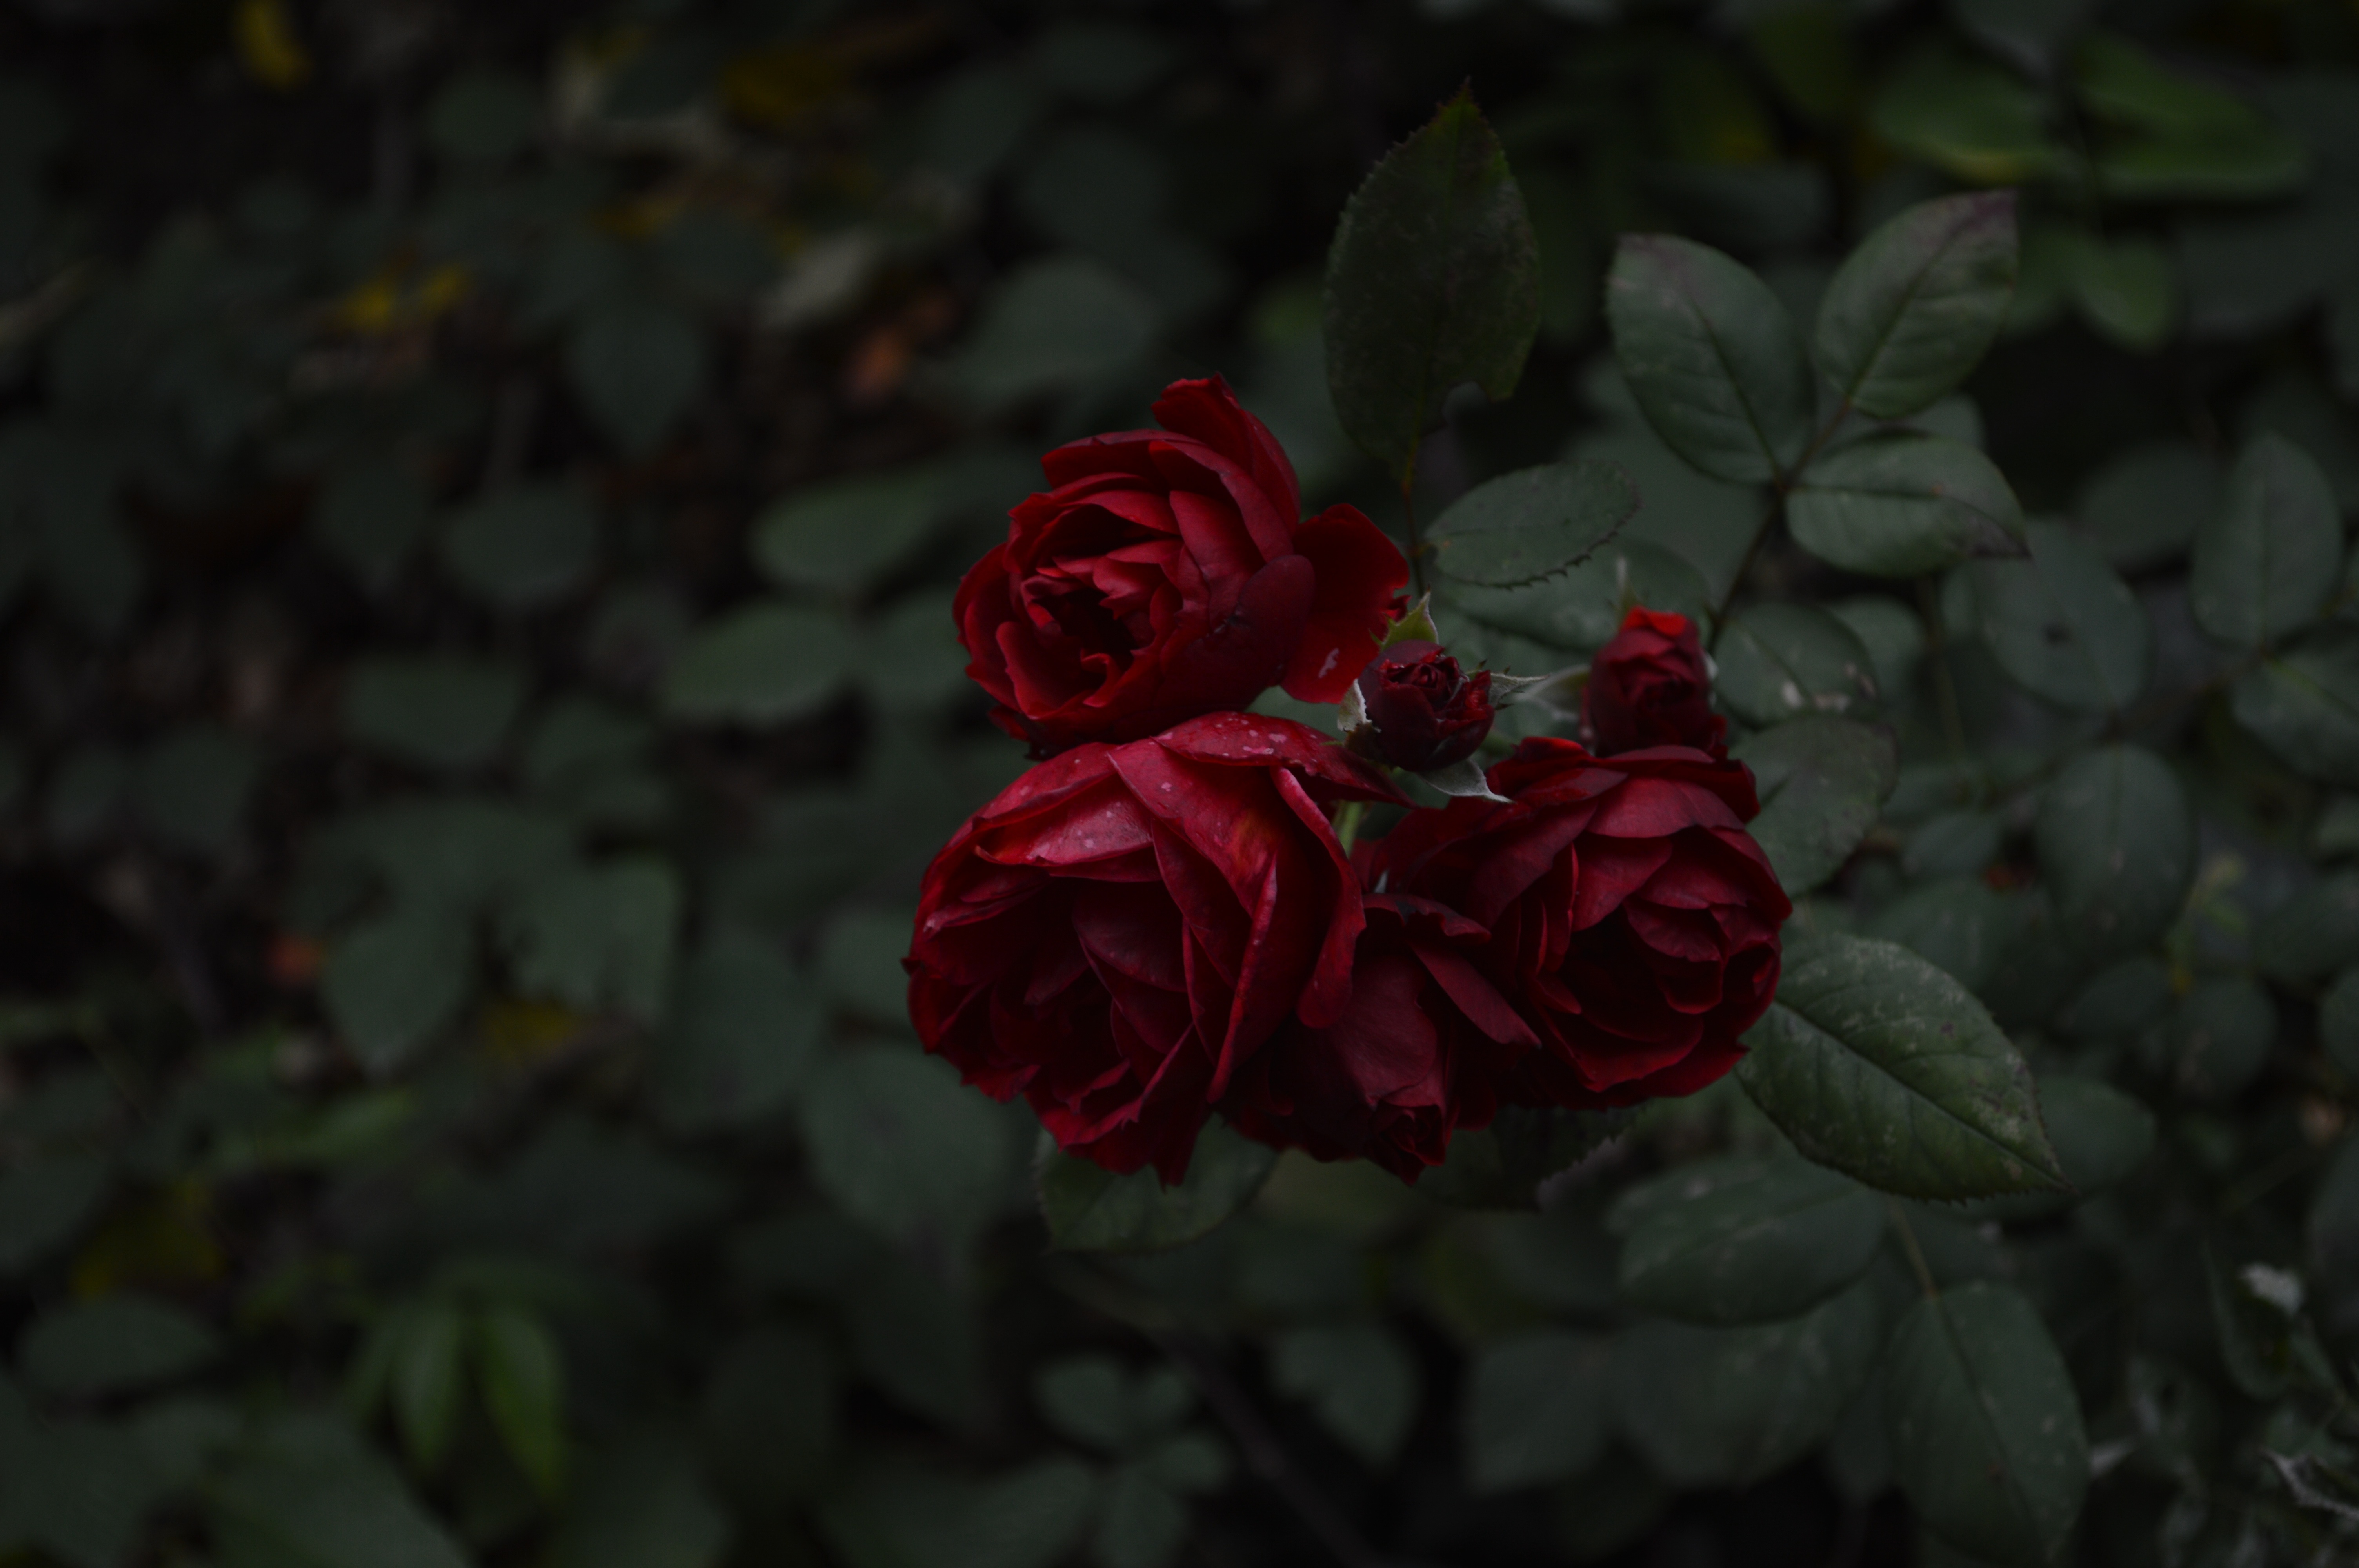
blossom, plant, leaf, flower, petal, rose, red, botany, flora, shrub, floribunda, macro photography, flowering plant, garden roses, rose family, land plant, rose order